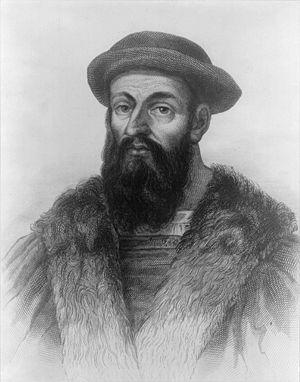
Le terme anglais Farthest South désigne le « point le plus au sud », donc le plus proche du pôle Sud, jamais atteint par l'homme à un moment donné de l'histoire. Absente des préoccupations des premiers navigateurs de l'hémisphère austral, l'expression a été largement utilisée lorsque, au XIXᵉ siècle et au début du XXᵉ siècle, la course en direction du sud s'est intensifiée.